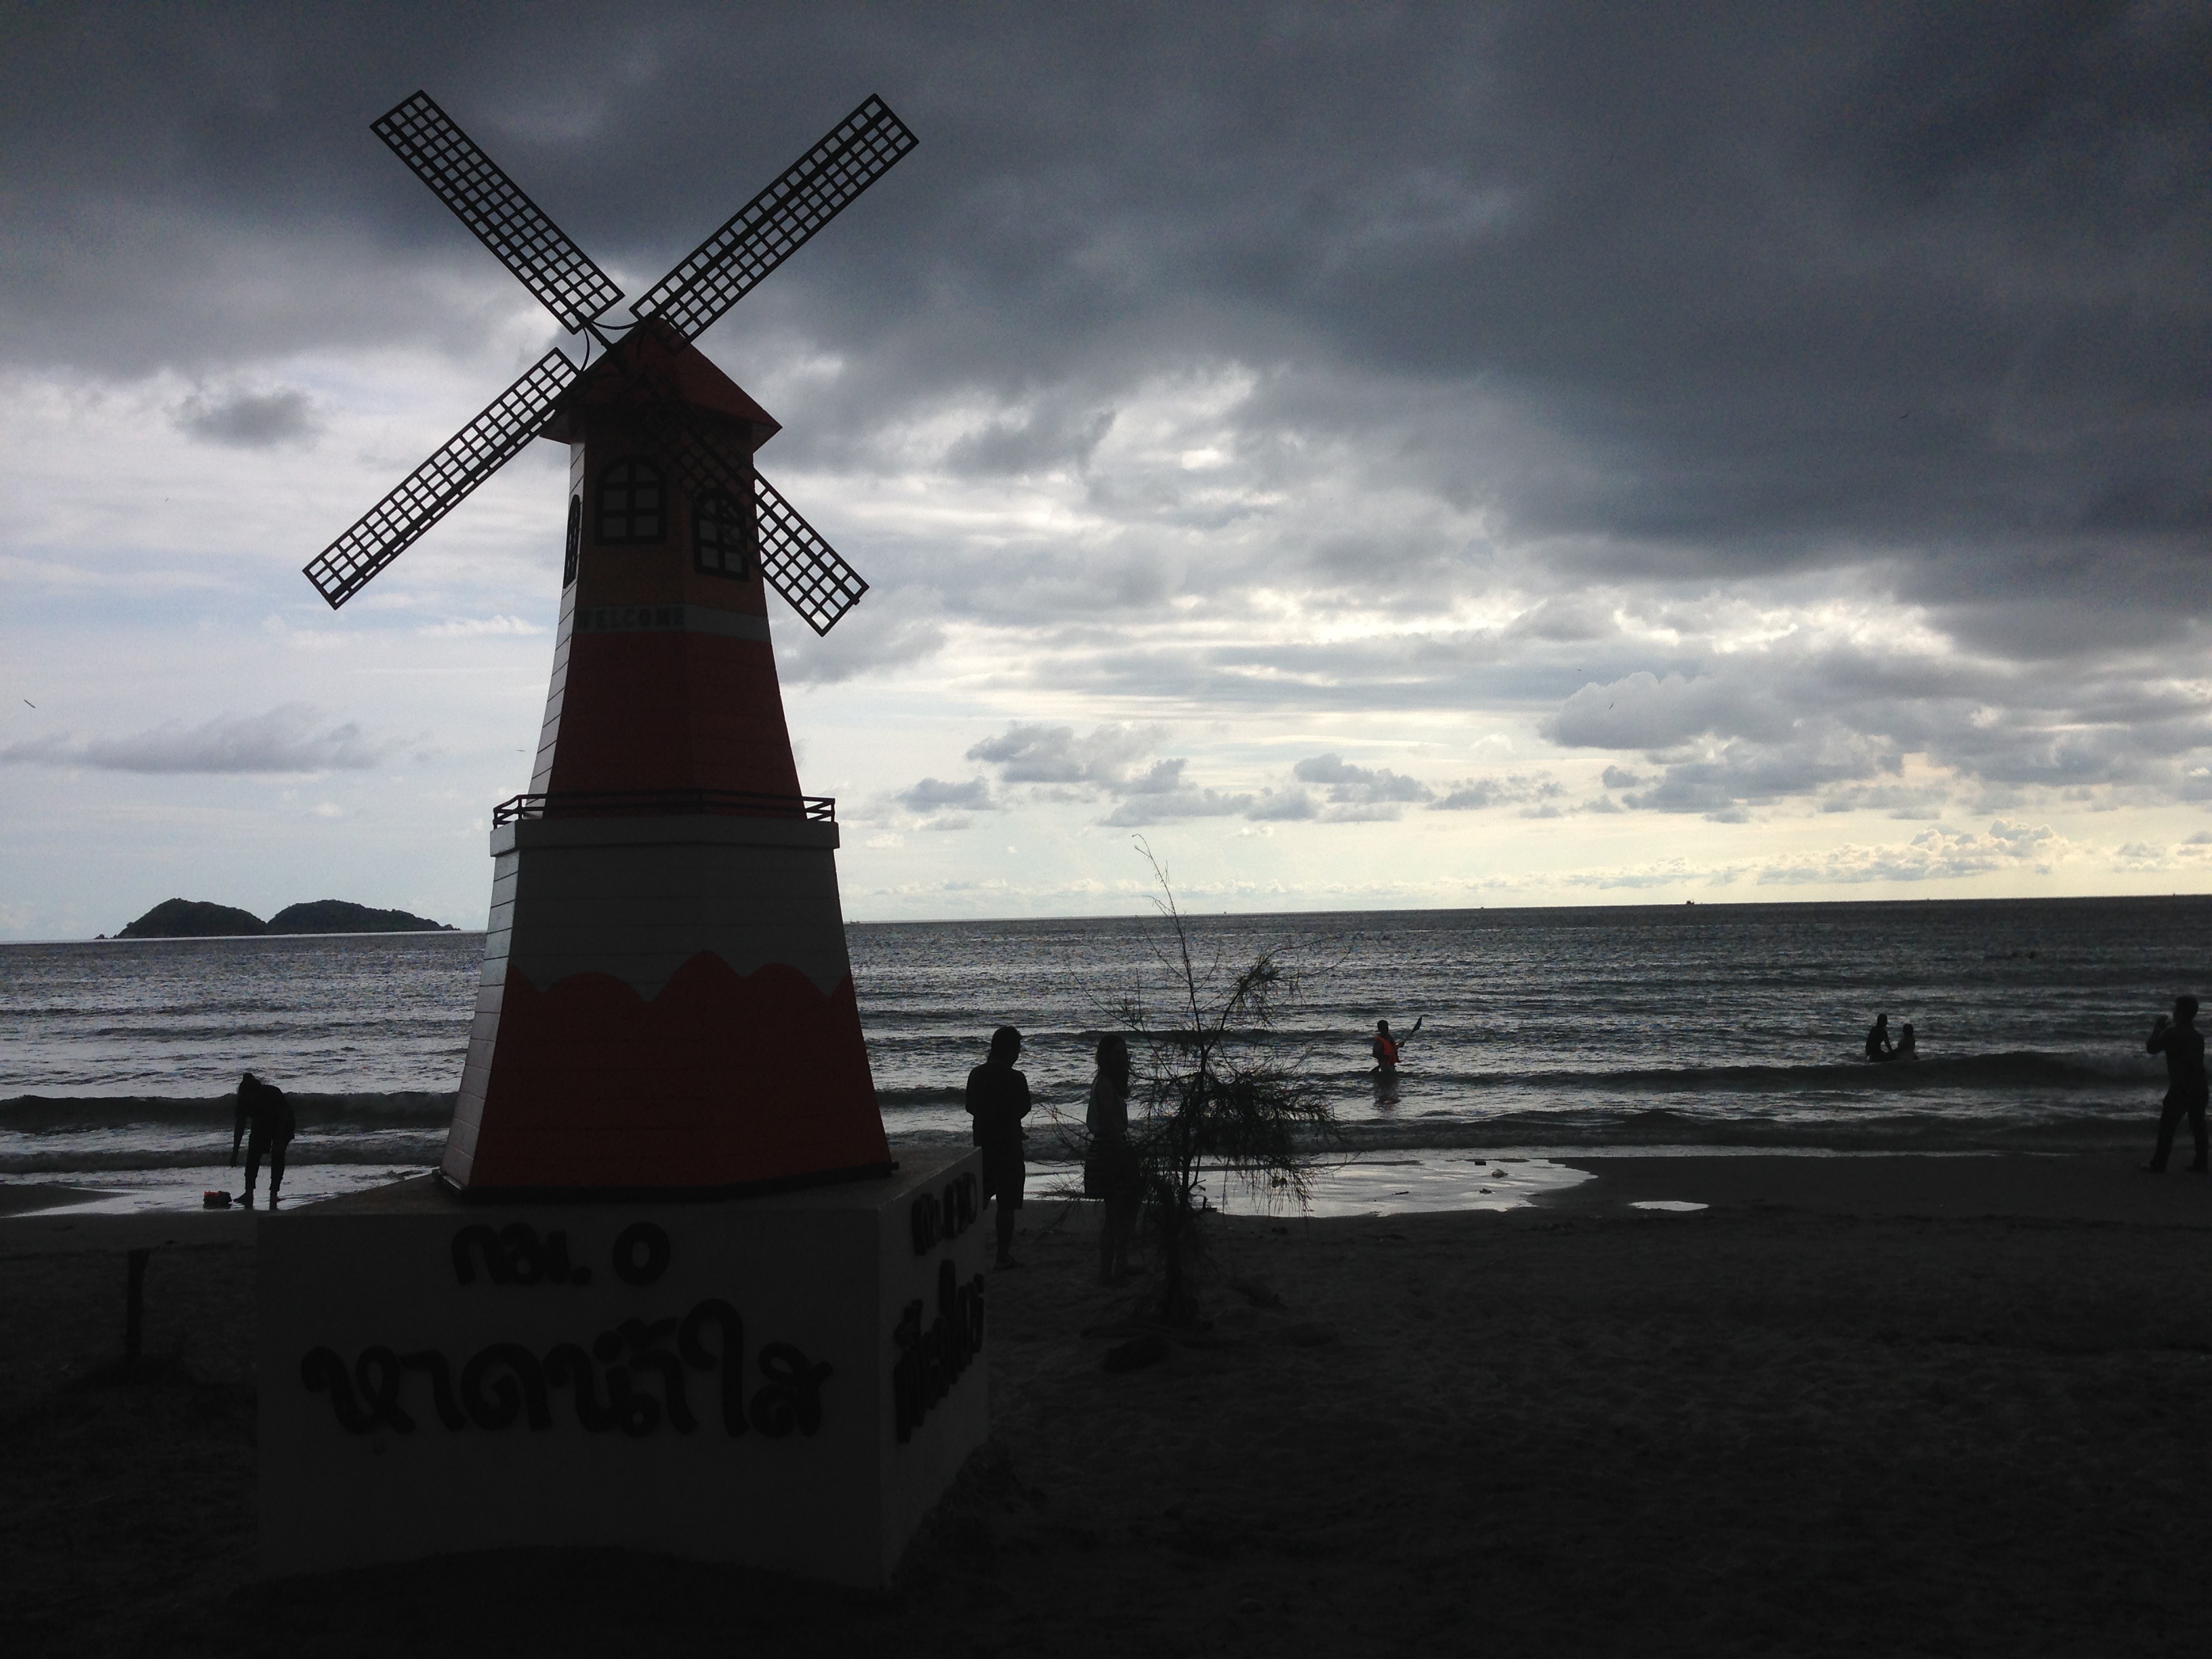
landscape, sea, coast, nature, outdoor, ocean, cloud, sky, windmill, wind, travel, environment, tower, storm, mill